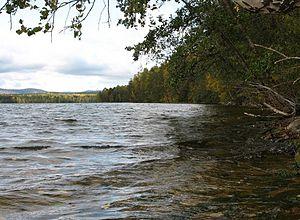
Le Lac Bolchoï Kissegatch est un lac de Russie, situé au sud-est de l'Oural, dans l'oblast de Tcheliabinsk.